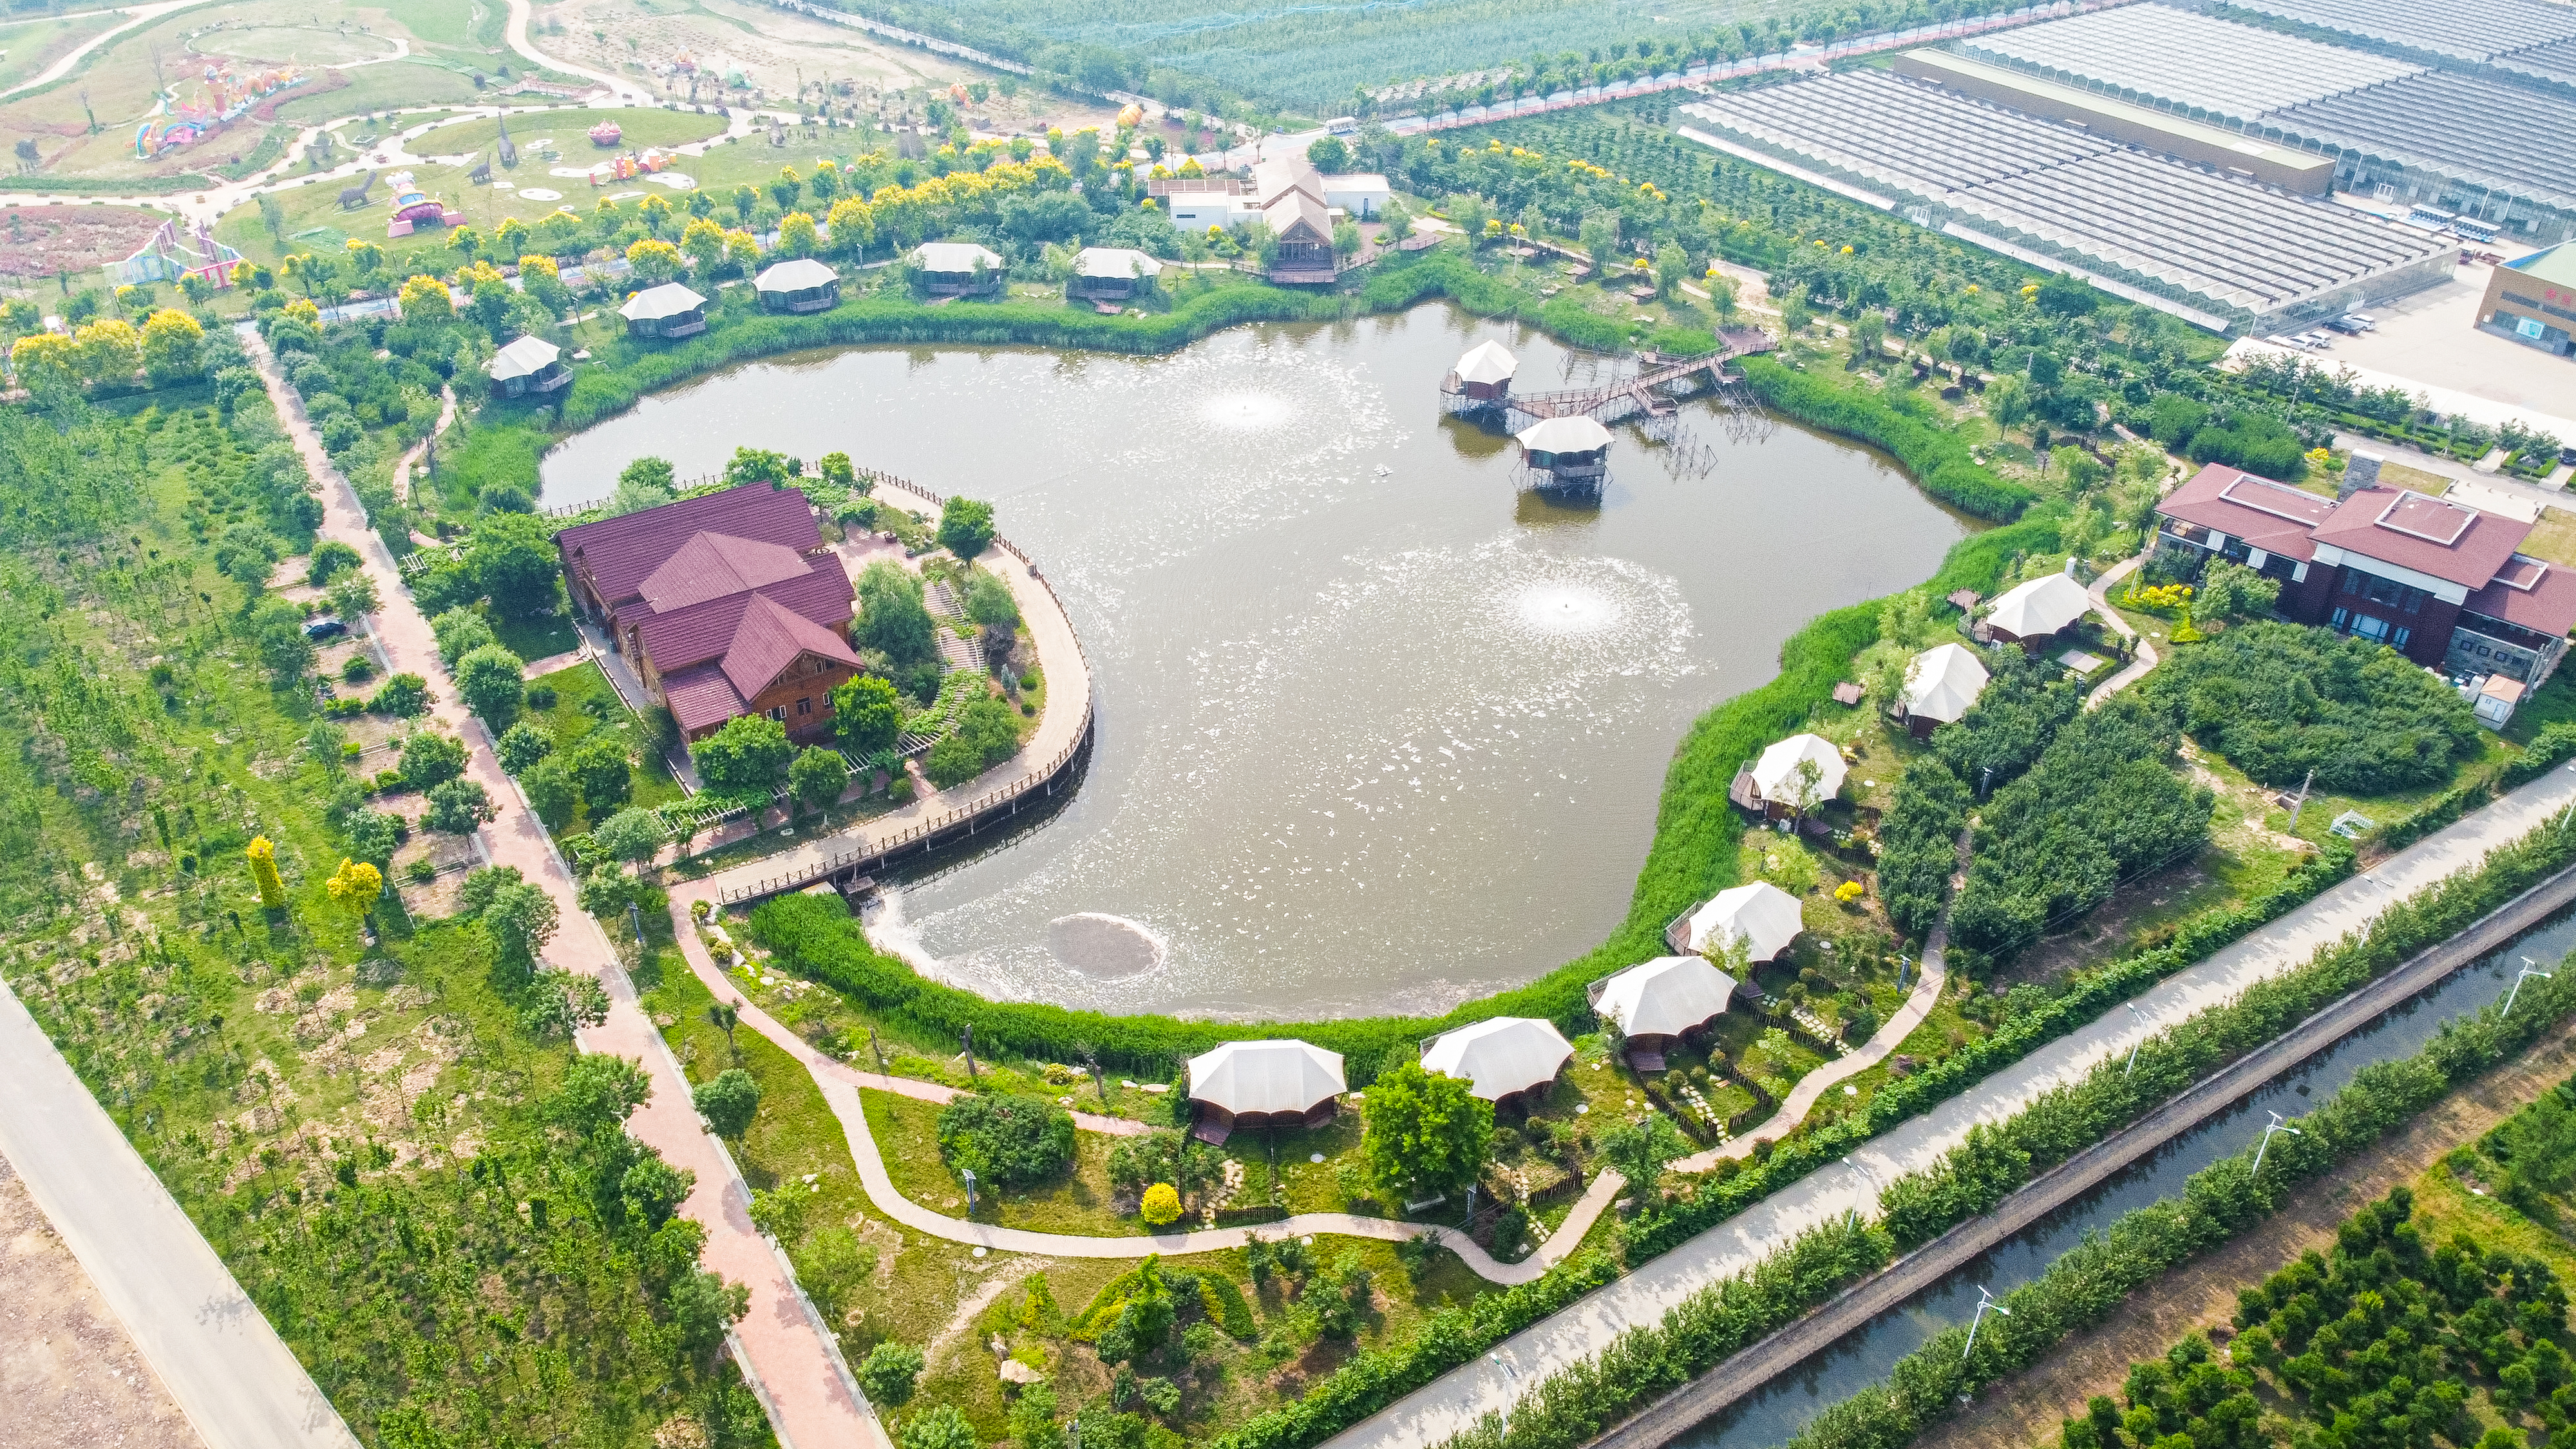
xincheng Lake house, bird's eye view, water resources, urban design, aerial photography, landscape, land lot, sport venue, residential area, river island, floodplain, building